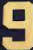
Number: 9